Tiantai

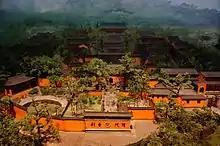
A model depicting Guoqing Temple, the home temple of Chinese Tiantai

Tiantai or T'ien-t'ai is an East Asian Buddhist school of Mahāyāna Buddhism that developed in 6th-century China. Drawing from earlier Mahāyāna sources such as Madhyamaka, founded by Nāgārjuna, who is traditionally regarded as the first patriarch of the school, Tiantai Buddhism emphasizes the "One Vehicle" doctrine derived from the influential "Lotus Sūtra", as well as the philosophy of its fourth patriarch, Zhiyi (538–597 CE), the principal founder of the tradition. Brook Ziporyn, professor of ancient and medieval Chinese religion and philosophy, states that Tiantai Buddhism is "the earliest attempt at a thoroughgoing Sinitic reworking of the Indian Buddhist tradition." According to Paul Swanson, scholar of Buddhist studies, Tiantai Buddhism grew to become "one of the most influential Buddhist traditions in China and Japan."